Lund University

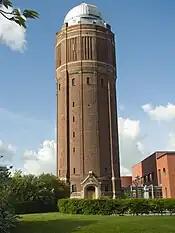
University Observatory

Education and research in the health sciences at the university are operated in cooperation with Skåne University Hospital, located in both Lund and Malmö. Medical education takes place in the Biomedical Centre, next to the hospital in Lund. Nursing and occupational therapy were taught in the Health Sciences Centre nearby, but have since then moved to the newly inaugurated Forum Medicum, which brings all health sciences disciplines under one roof. The university also operates the Clinical Research Centre in Malmö, featuring many specialized laboratories. There are over 100 faculty.